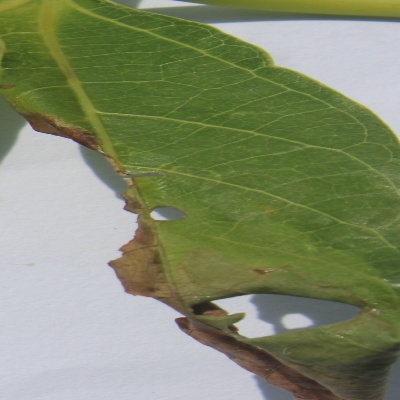
Crop: Cassava
Condition: bacterial blight